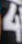
Number: 4